Bitten (TV series)

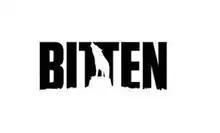

Bitten is a Canadian fantasy television series based on the "Women of the Otherworld" series of books by author Kelley Armstrong. The name was inspired by the first book in the series. The show was produced as an original series for Space, with most filming in Toronto and Cambridge, Ontario. Its third and final season finished in April 2016.